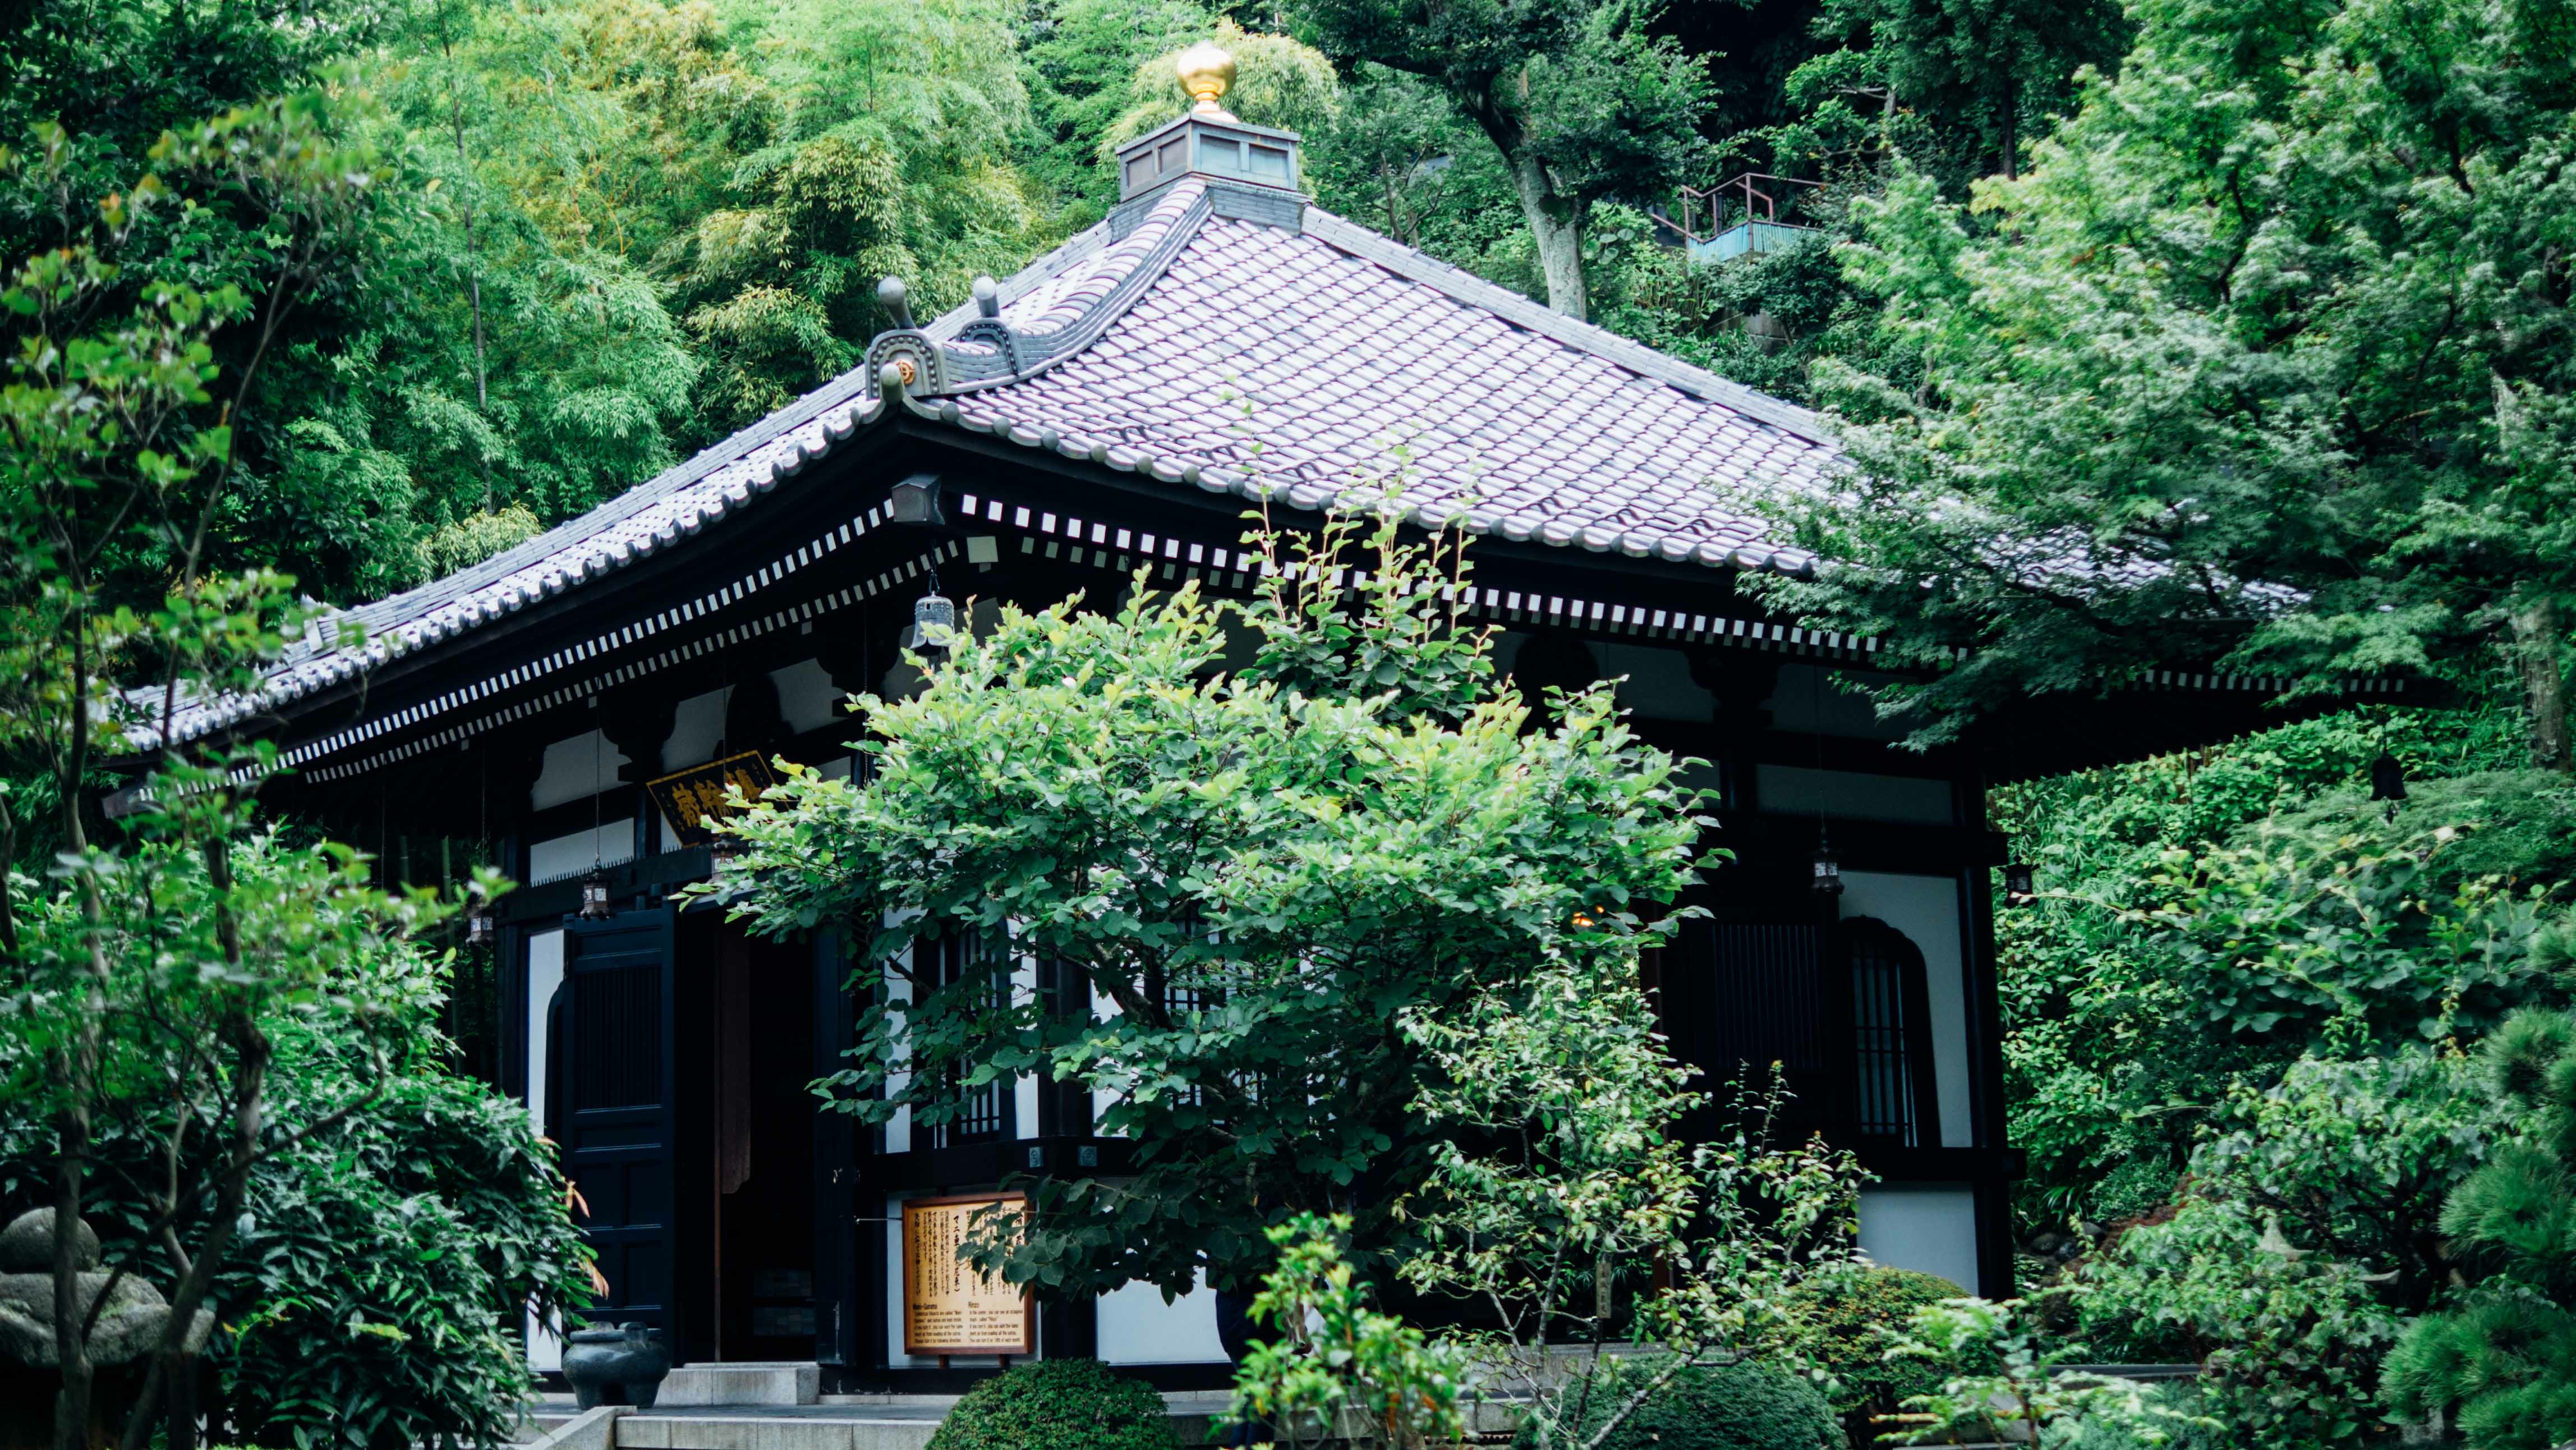
building, garden, place of worship, temple, shrine, torii, botanical garden, chinese architecture, pagoda, shinto shrine, outdoor structure